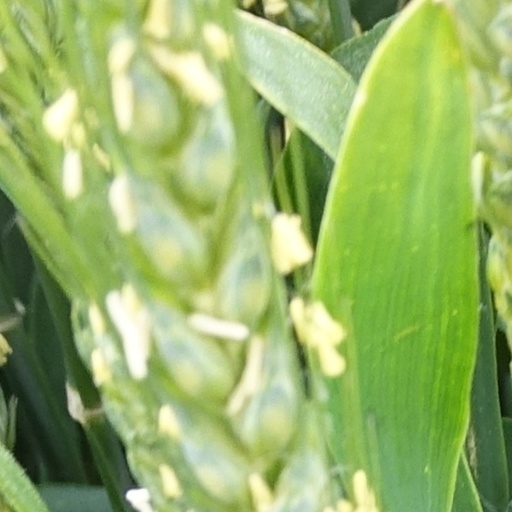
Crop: wheat